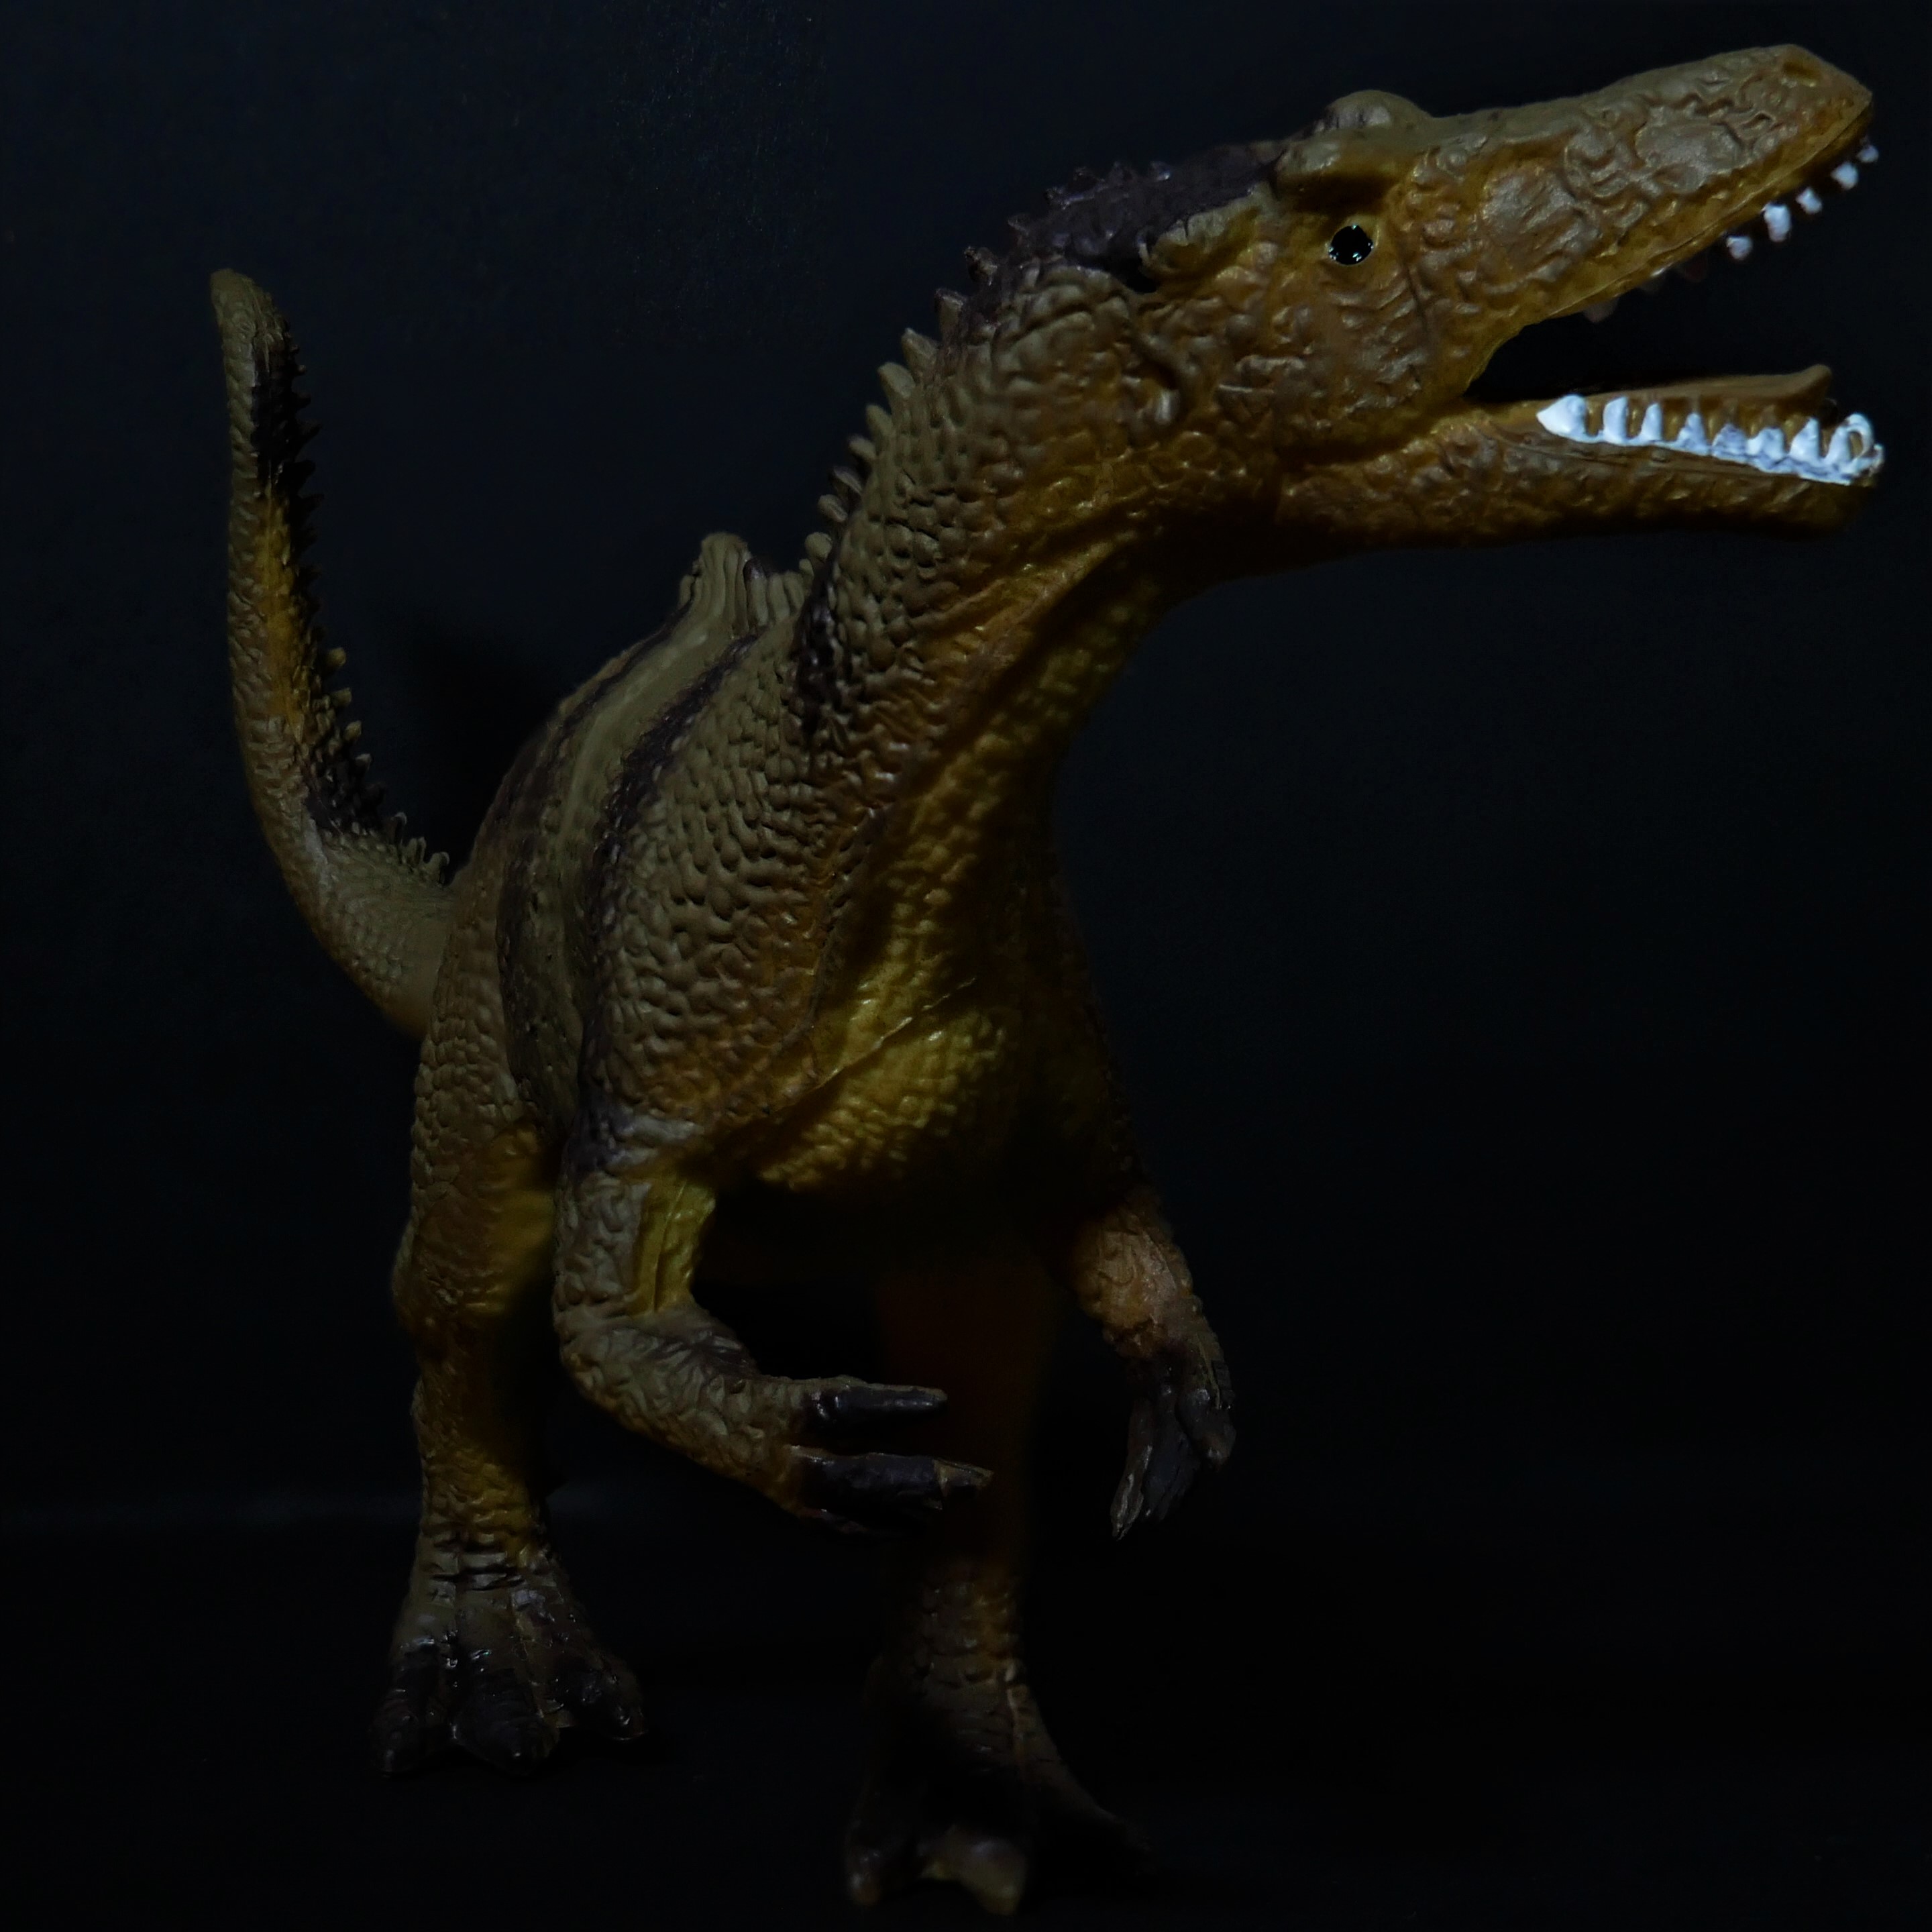
dinosaur, velociraptor, extinction, tyrannosaurus, animal figure, organism, jaw, toy, claw, action figure, sculpture, art